Three-finger salute (pro-democracy)

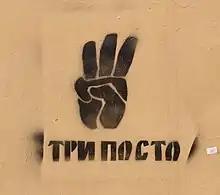

The salute is also somewhat similar to a three-fingered hand salute from Ukraine, though the latter is done with fingers spread out rather than close together. It symbolizes the Tryzub, as for example in pro-independence demonstrations in the late 1980s and in the logo of the Ukrainian nationalist Svoboda party.